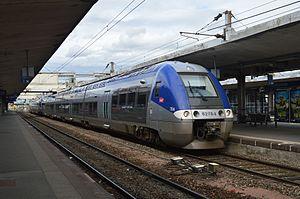
B 82500 (AGC ""Bi-Bi"") à la gare de Mulhouse-Ville."
Cette liste recense les parcs de matériels roulants utilisés par le réseau TER Grand Est.